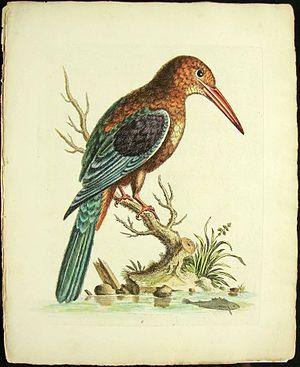
Peter Paillou, est un peintre animalier britannique connu pour ses peintures d’oiseaux qui ont illustré de nombreux livres du XVIIIᵉ siècle.